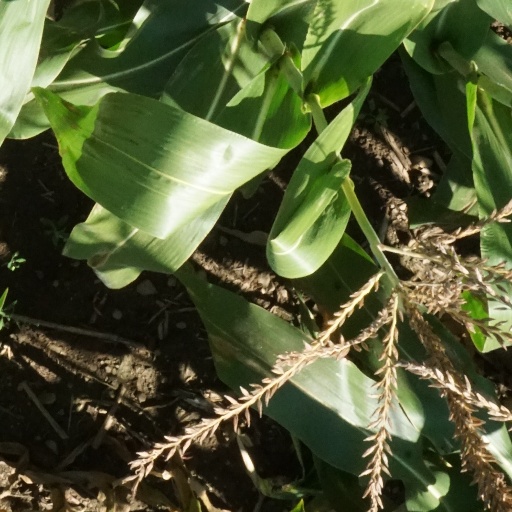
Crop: maize; corn